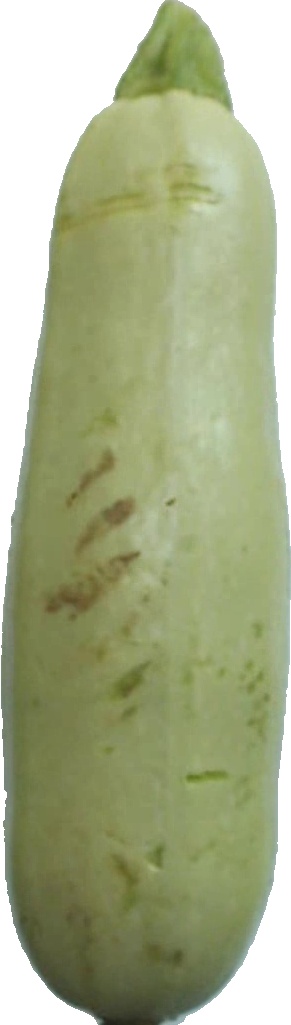
Label: zucchini_1